Feliks Chmurkowski

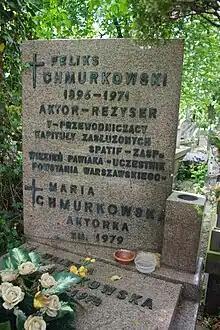
Grave of Chmurkowski at the Powązki Cemetery in Warsaw

Feliks Chmurkowski (18 May 1896 – 16 April 1971) was a Polish film actor. He appeared in more than 30 films between 1933 and 1971.